Gasparo Cairano

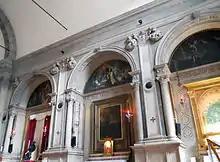
Interior of the church of San Pietro in Oliveto (circa 1507)

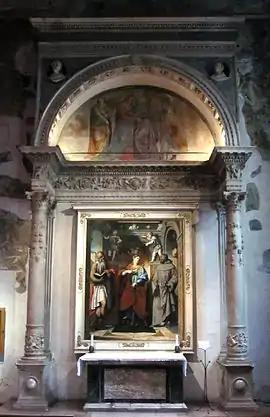
The altar of San Girolamo (circa 1506–1510)

In 1503, Cairano made the last deliveries in the "Caesar" cycle for the front of the Loggia palace, and finished up the bulk of his work on the site; no further records of his presence exist. For the artist, this was the end of his big public commissions, which he probably gained before establishing his career and subsequent success. He now had to reorganise his business and set up closer ties with the contacts he made during his work at the Loggia, including co-workers and other artists in and around Brescia, looking for major commissions. However, his path appeared to lead him increasingly toward sacred art. In 1504, the canon of the Basilica of San Pietro de Dom, Francisco Franzi of Orzinuovi bequeathed the construction of a chapel in the cathedral. Nothing further is known of this commission.